Circumbinary planet

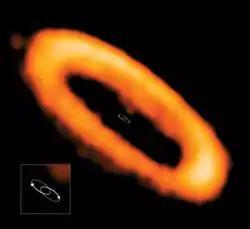
The circumbinary disk around AK Scorpii, a young system in the constellation Scorpius. The image of the disk was taken with ALMA.

Claims of a planet discovered via microlensing, orbiting the close binary pair MACHO-1997-BLG-41, were announced in 1999. The planet was said to be in a wide orbit around the two red dwarf companions, but the claims were later retracted, as it turned out the detection could be better explained by the orbital motion of the binary stars themselves.